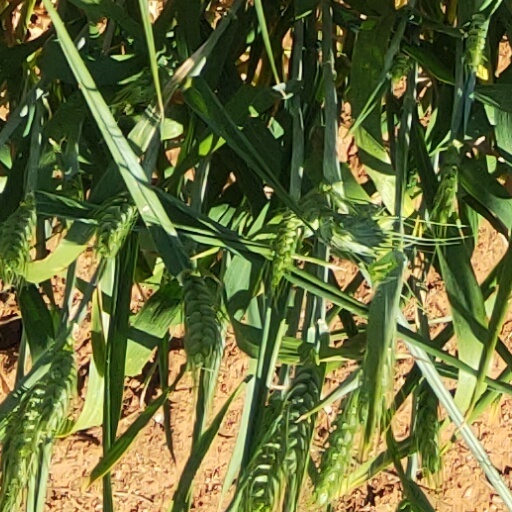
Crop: wheat